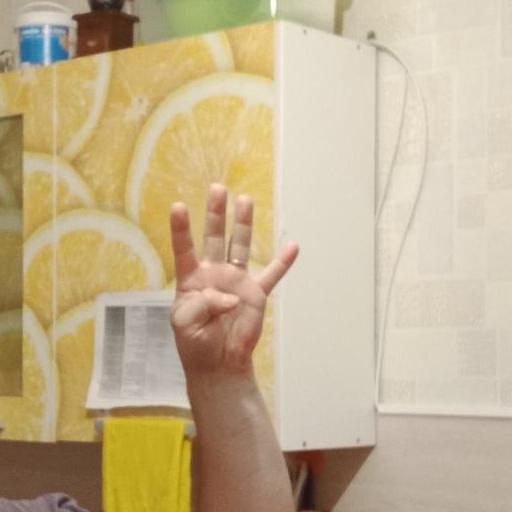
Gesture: four